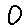
Label: 0